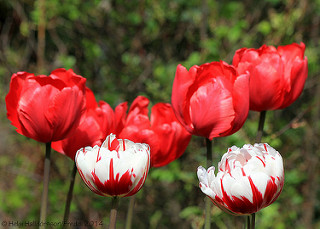
Flower: rose